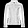
Label: Coat